The Black Curriculum

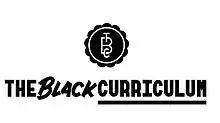

The Black Curriculum is a British community interest company, founded in 2019, whose mission is "to address the lack of Black British history in the UK curriculum".